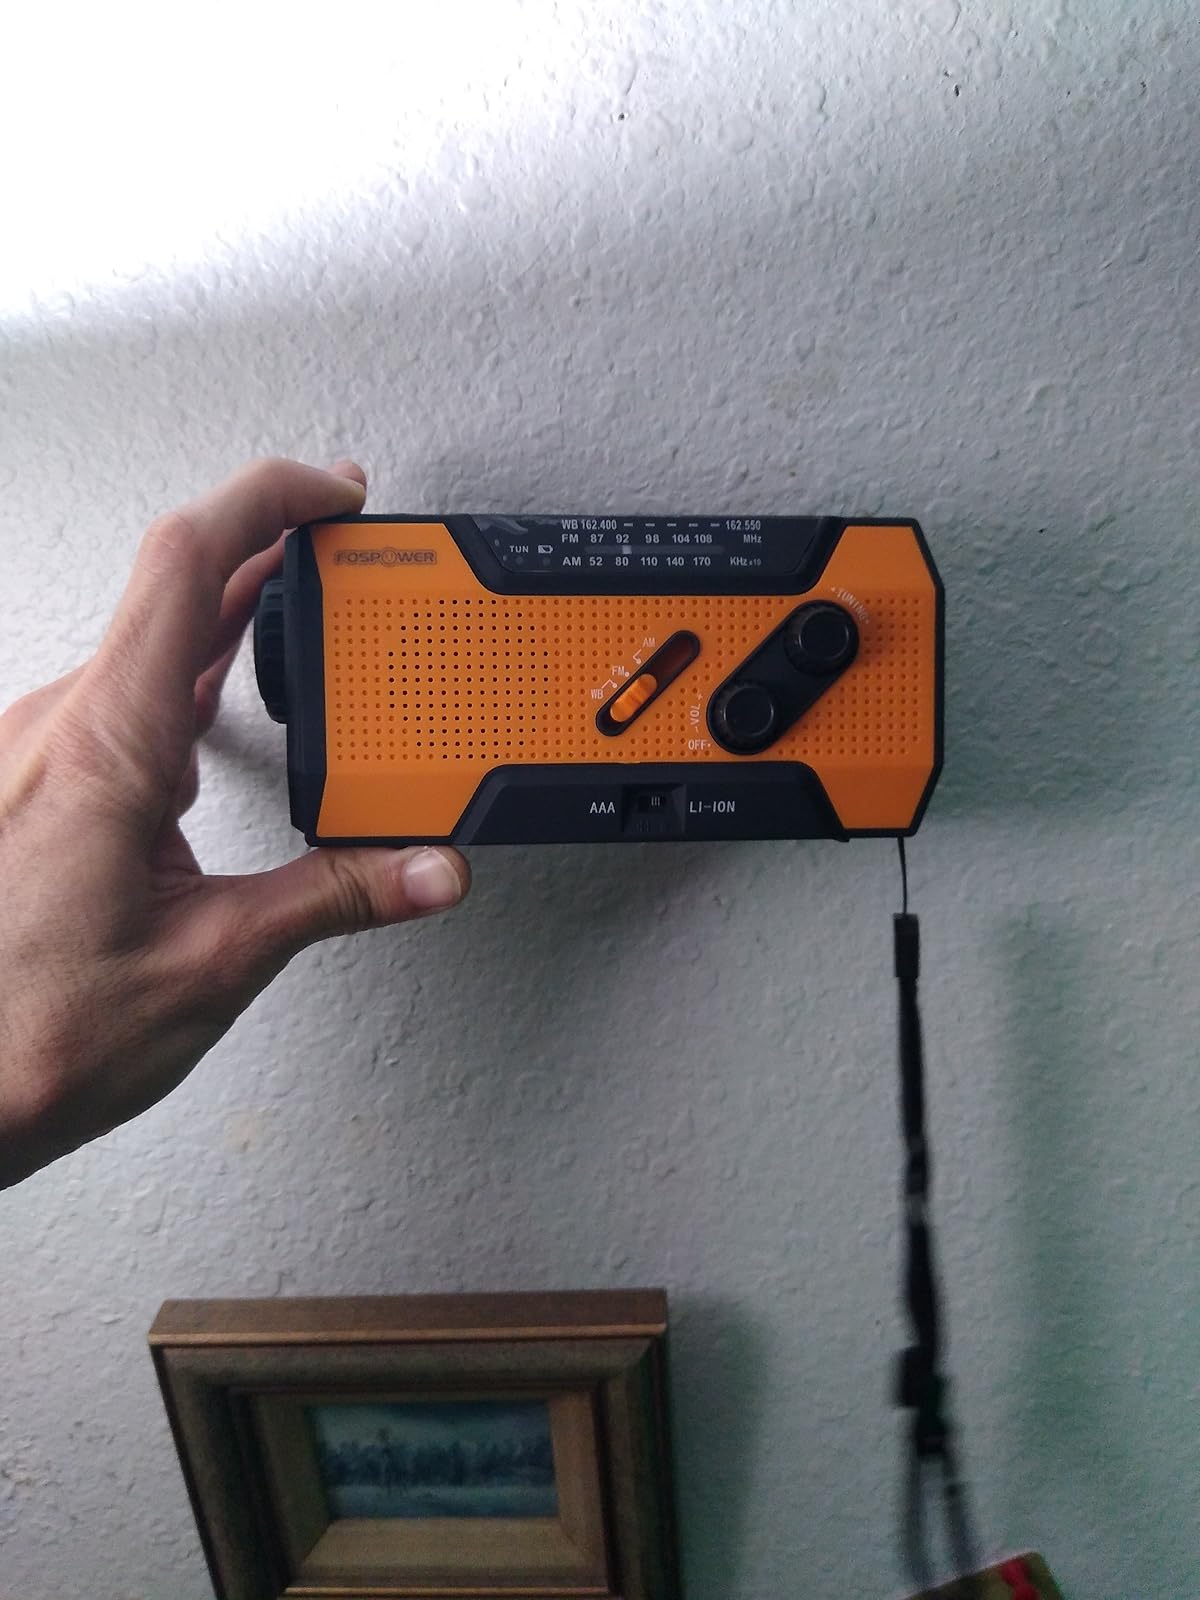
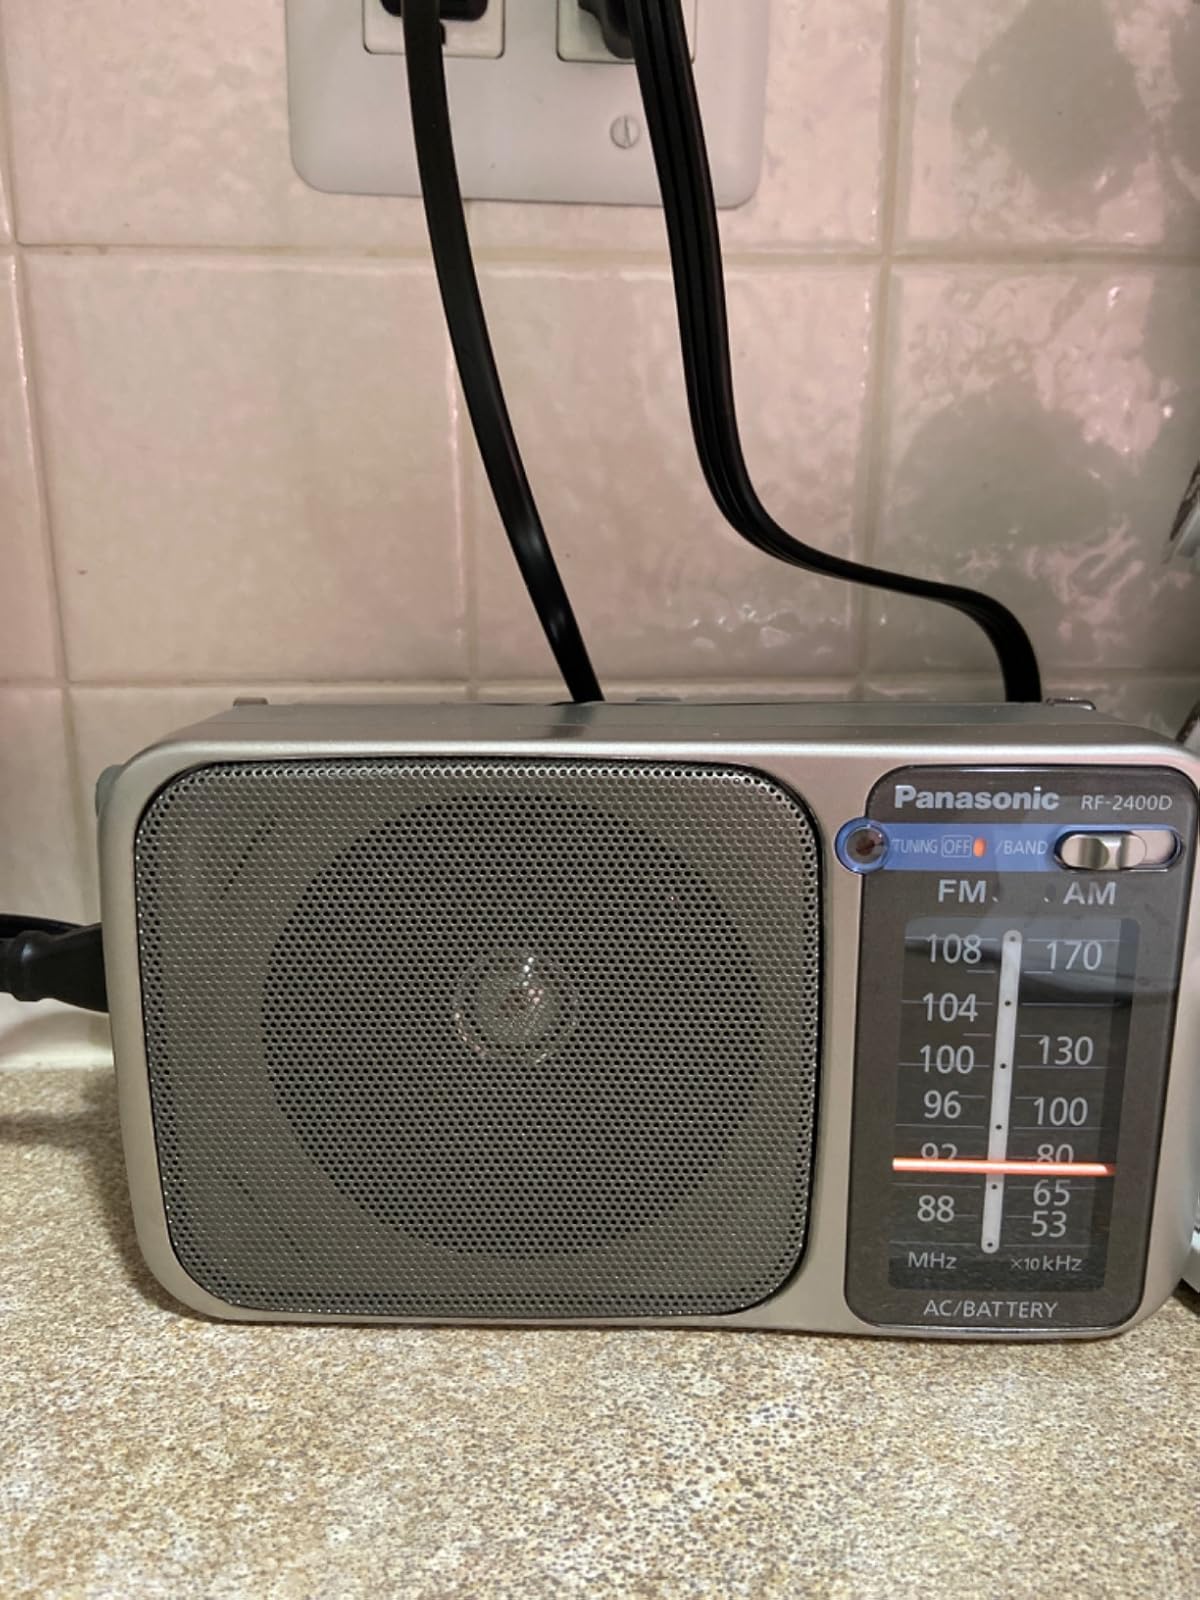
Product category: radio
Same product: no